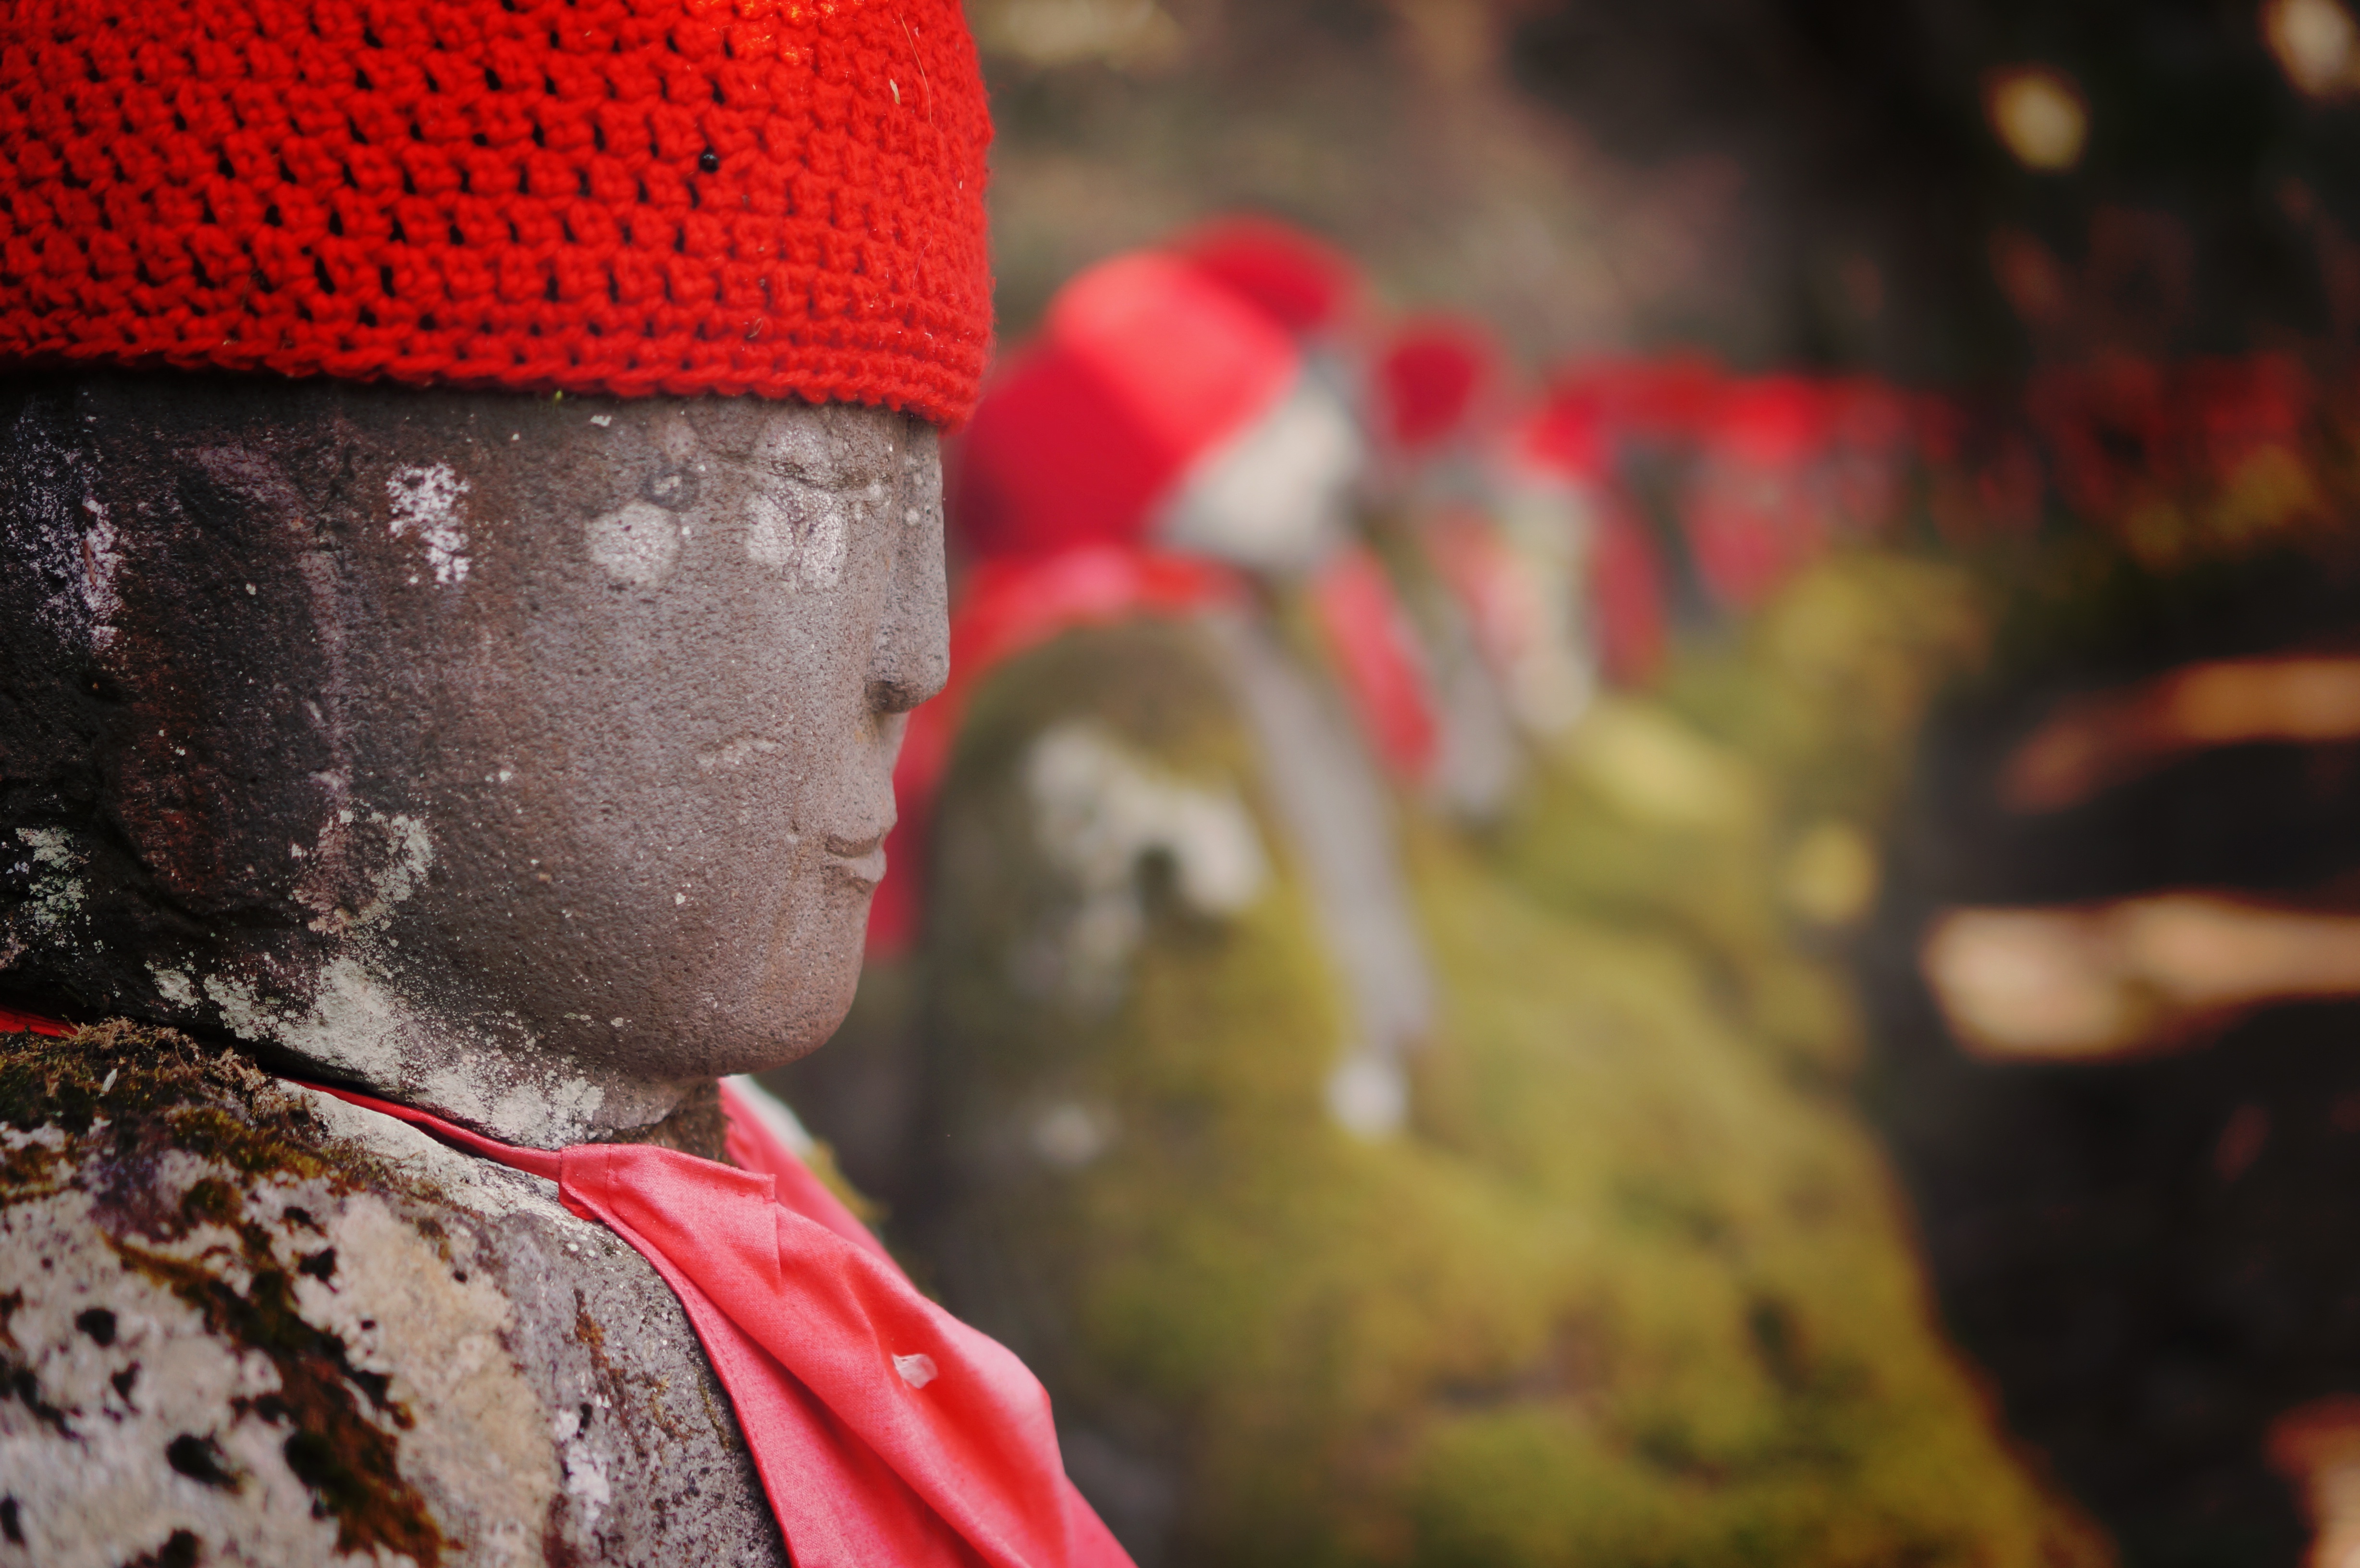
red, color, temple, tradition